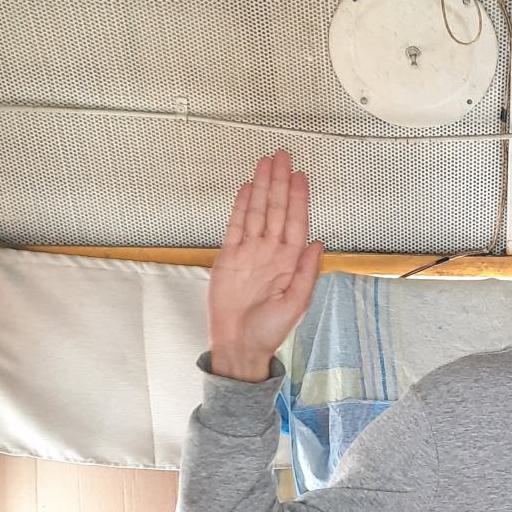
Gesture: stop